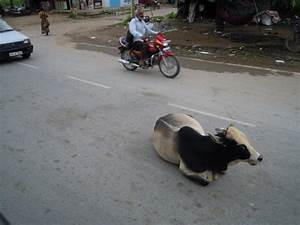
Label: cow